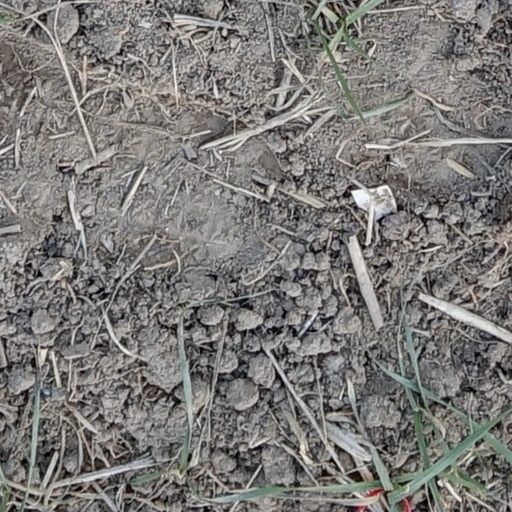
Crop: wheat